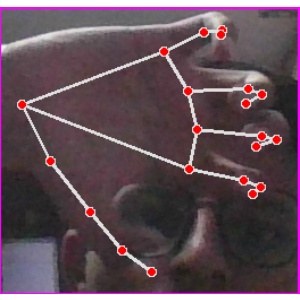
अक्षर: त